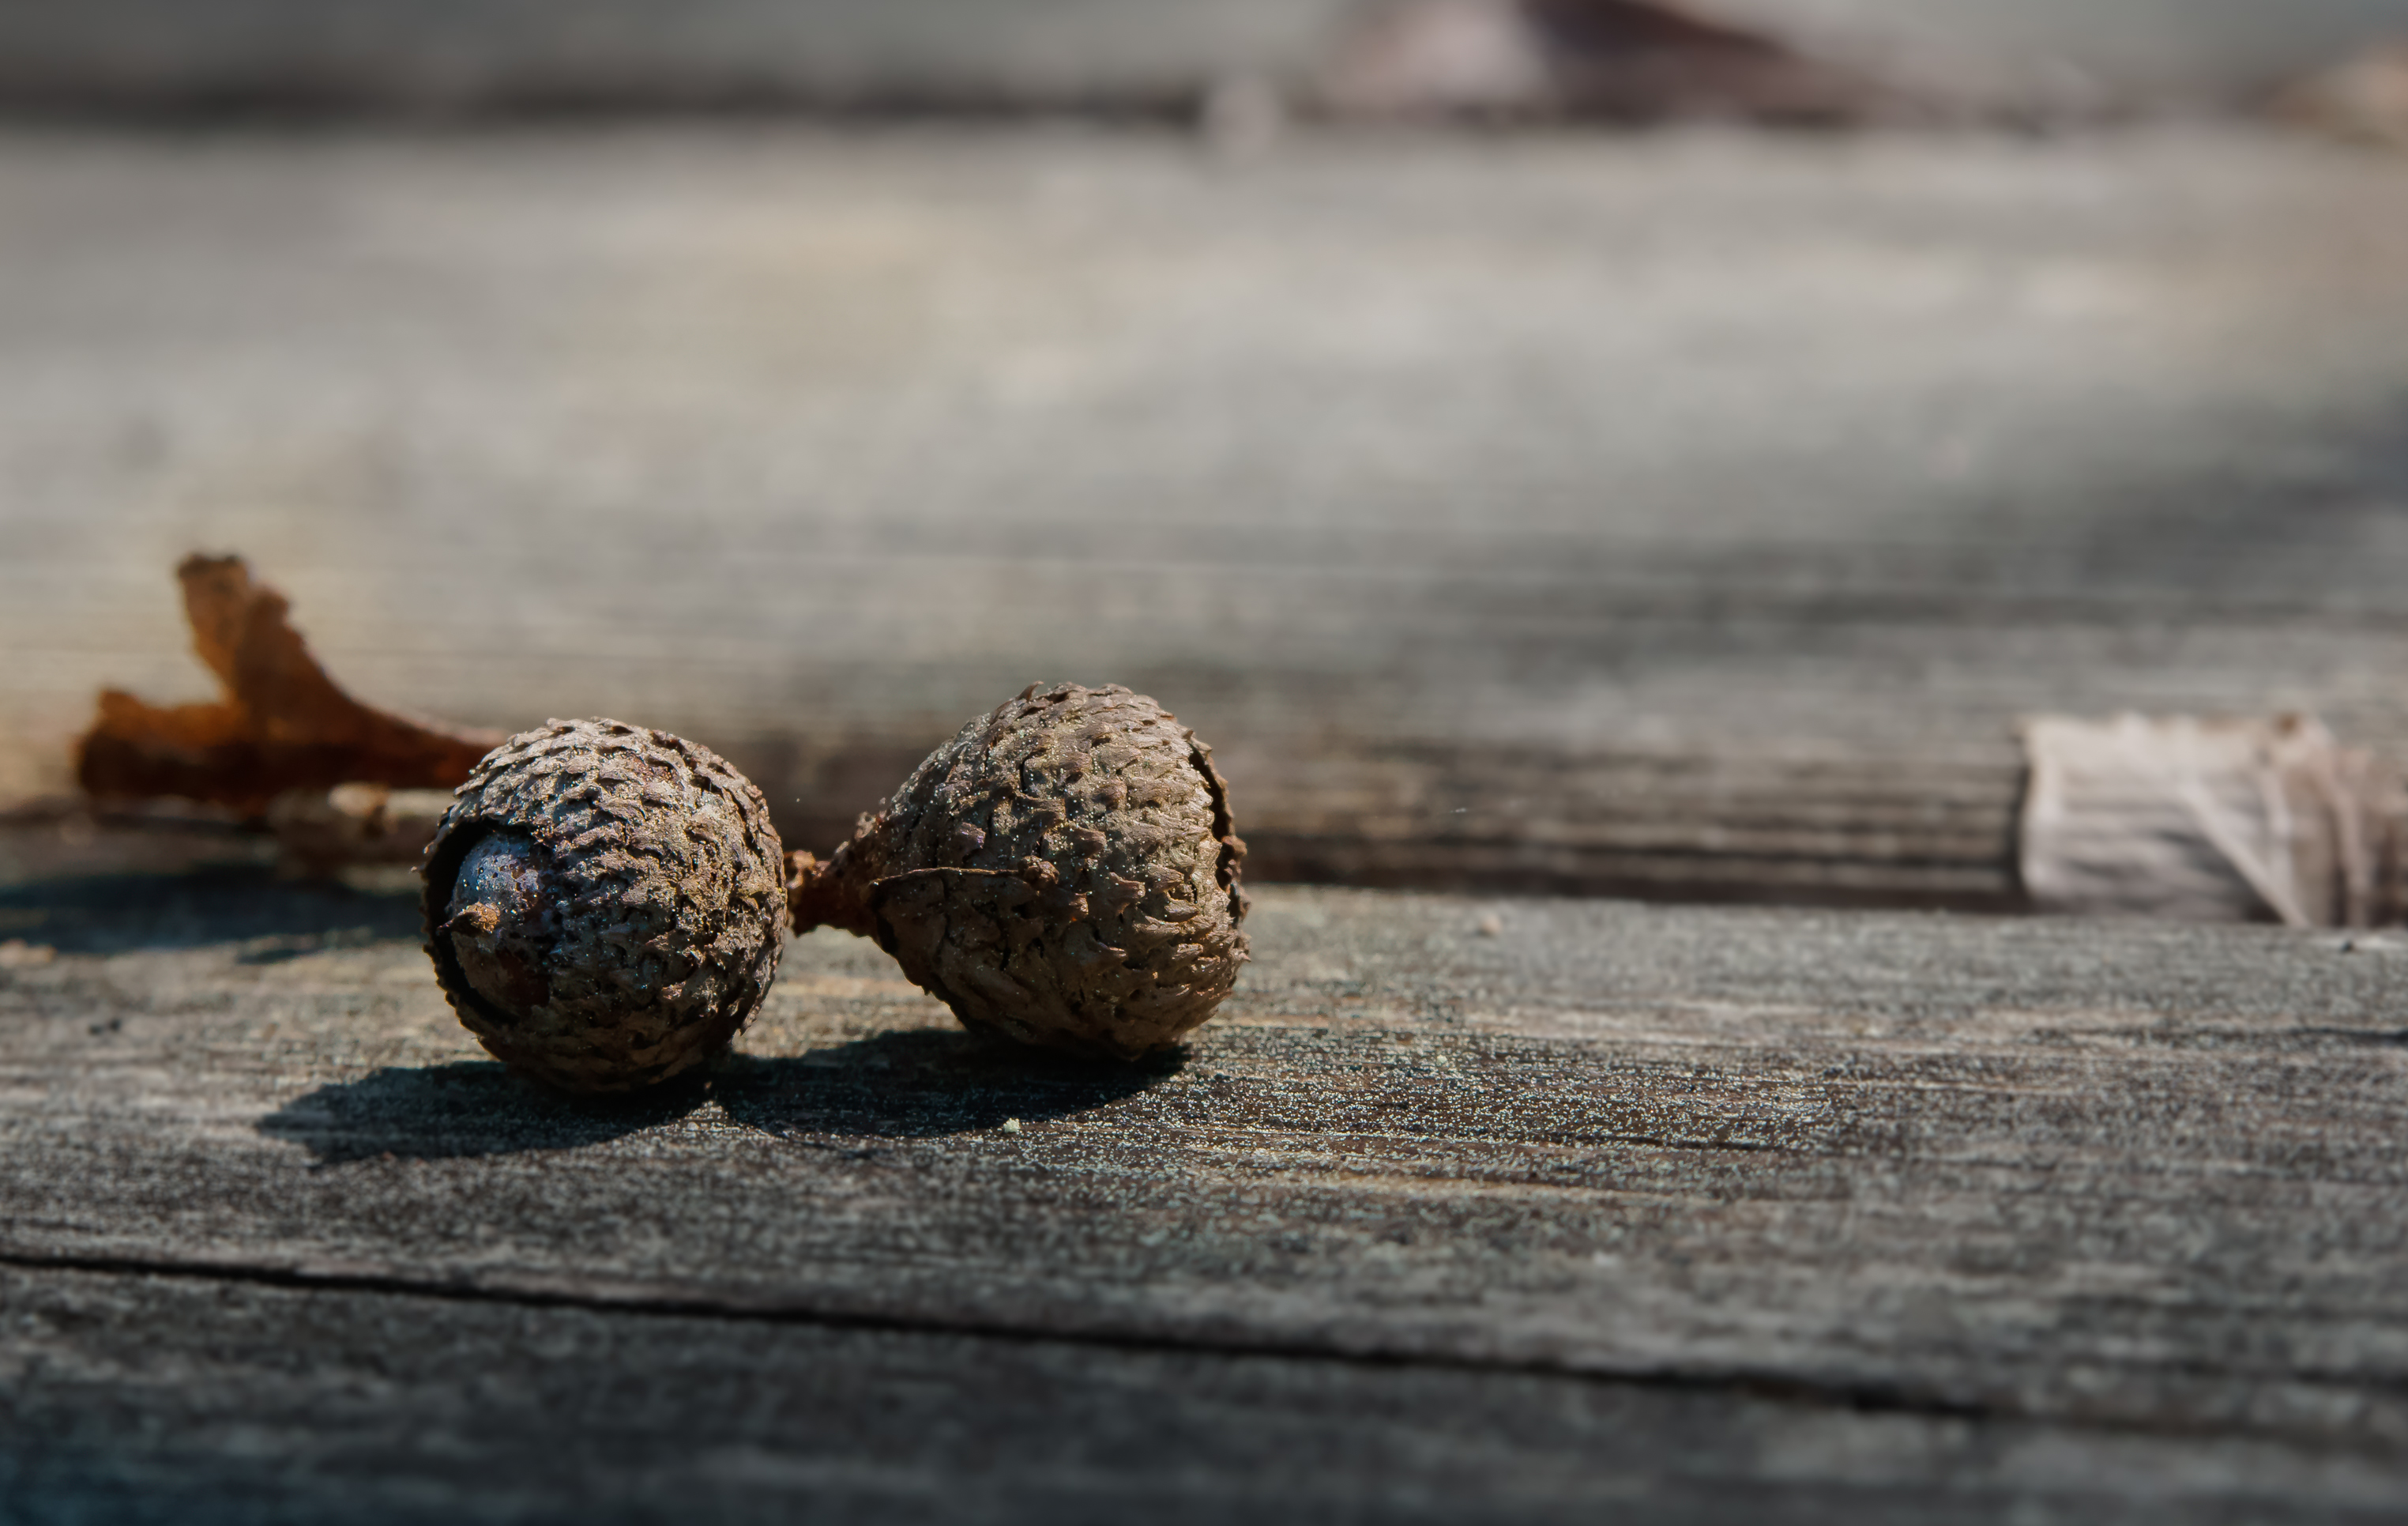
nature, wood, leaf, photo, food, produce, macro, material, seashell, flowers, close up, snail, naturaleza, flores, 60mm, a77, g, ggl1, gaby1, xovesphoto, varios, some, sonya77, tamron60mm, gphoto, xelodegalicia, macro photography, gabrielcoru a